Padalathri Narasimhar Temple

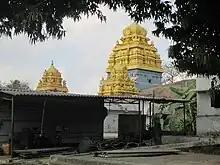
Narasimha temple towers.

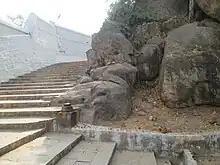
Steps leading up the hill to reach the Narasimha temple.

Singaperumal Kovil was originally called by various names like Alvar Narasingadevar, and Narsinga Vinnagar Alvar. The original temple is believed to have been built in Rock-cut architecture by the Pallavas, who built cave temples of similar kind in the area. The inscriptions on the walls of the temple are from the Chola regime during the 10-11th centuries. The inscriptions are made in Telugu, Grantha and Tamil scripts. The oldest inscription is found from the period of Raja Raja Chola (985-1014 CE), the most famous Chola emperor from Thanjavur in 990 CE indicating a gift of 26 sheep for producing ghee for the perpetual lighting of the temple by oil lamps. Another inscription from Andal shrine is mutilated, but indicates a gift by an individual to the presiding deity. The third inscription is mutilated, presumably from the 11th century indicating gifts to the temple.